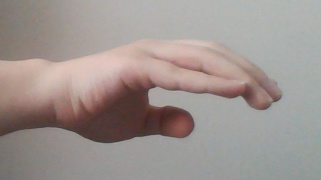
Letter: jeem